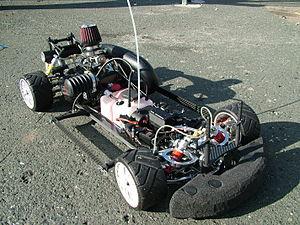
Les voitures radiocommandées sont des modèles réduits de voitures pouvant être contrôlés à distance à l'aide d'un émetteur ou d'une télécommande.